1972 in the Philippines

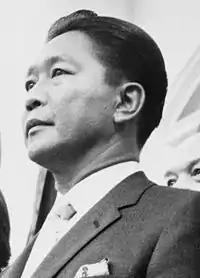
President Ferdinand Marcos at the White House in 1966.

As per Act No. 2711 section 29, issued on March 10, 1917, any legal holiday of fixed date falls on Sunday, the next succeeding day shall be observed as legal holiday. Sundays are also considered legal religious holidays. Bonifacio Day was added through Philippine Legislature Act No. 2946. It was signed by then-Governor General Francis Burton Harrison in 1921. On October 28, 1931, the Act No. 3827 was approved declaring the last Sunday of August as National Heroes Day. As per Republic Act No. 3022, April 9th was proclaimed as Bataan Day. Independence Day was changed from July 4 ("Philippine Republic Day") to June 12 ("Philippine Independence Day") on August 4, 1964.